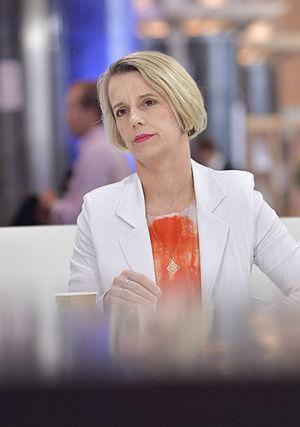
Helga Stevens, née le 9 août 1968 à Saint-Trond, est une femme politique belge flamande, membre de la Volksunie de 1998 à sa scission en 2001 et, depuis, de la Nieuw-Vlaamse Alliantie.
L'histoire des Sourds et de la politique se rapporte à l'émancipation des Sourds signants dans la vie politique. La présence de sourds signants à la politique est récente. On s’intéresse aux Sourds qui communiquent par langues des signes.
Le tableau ci-dessous présente une liste des présidents de l'Union européenne des sourds depuis la création de l'organisation en 6 mars 1985 à Londres au Royaume-Uni, du plus ancien au plus récent.